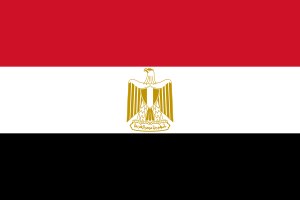
Trestribede flag / Liste over trestribede flag / Afrika
Egyptens flag.
Trestribede flag udgør en tredjedel af verdens flag i dag. Mange er inspirerede af det franske Tricoloren, og de er ofte skabt under revolutioner mod kongemagten eller besættelsesstyrker.